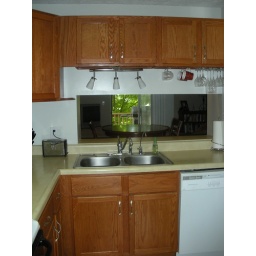
Kitchen sink with new cabinets, dishwasher, above sink lights, water filter, and cut out that looks into the living area.